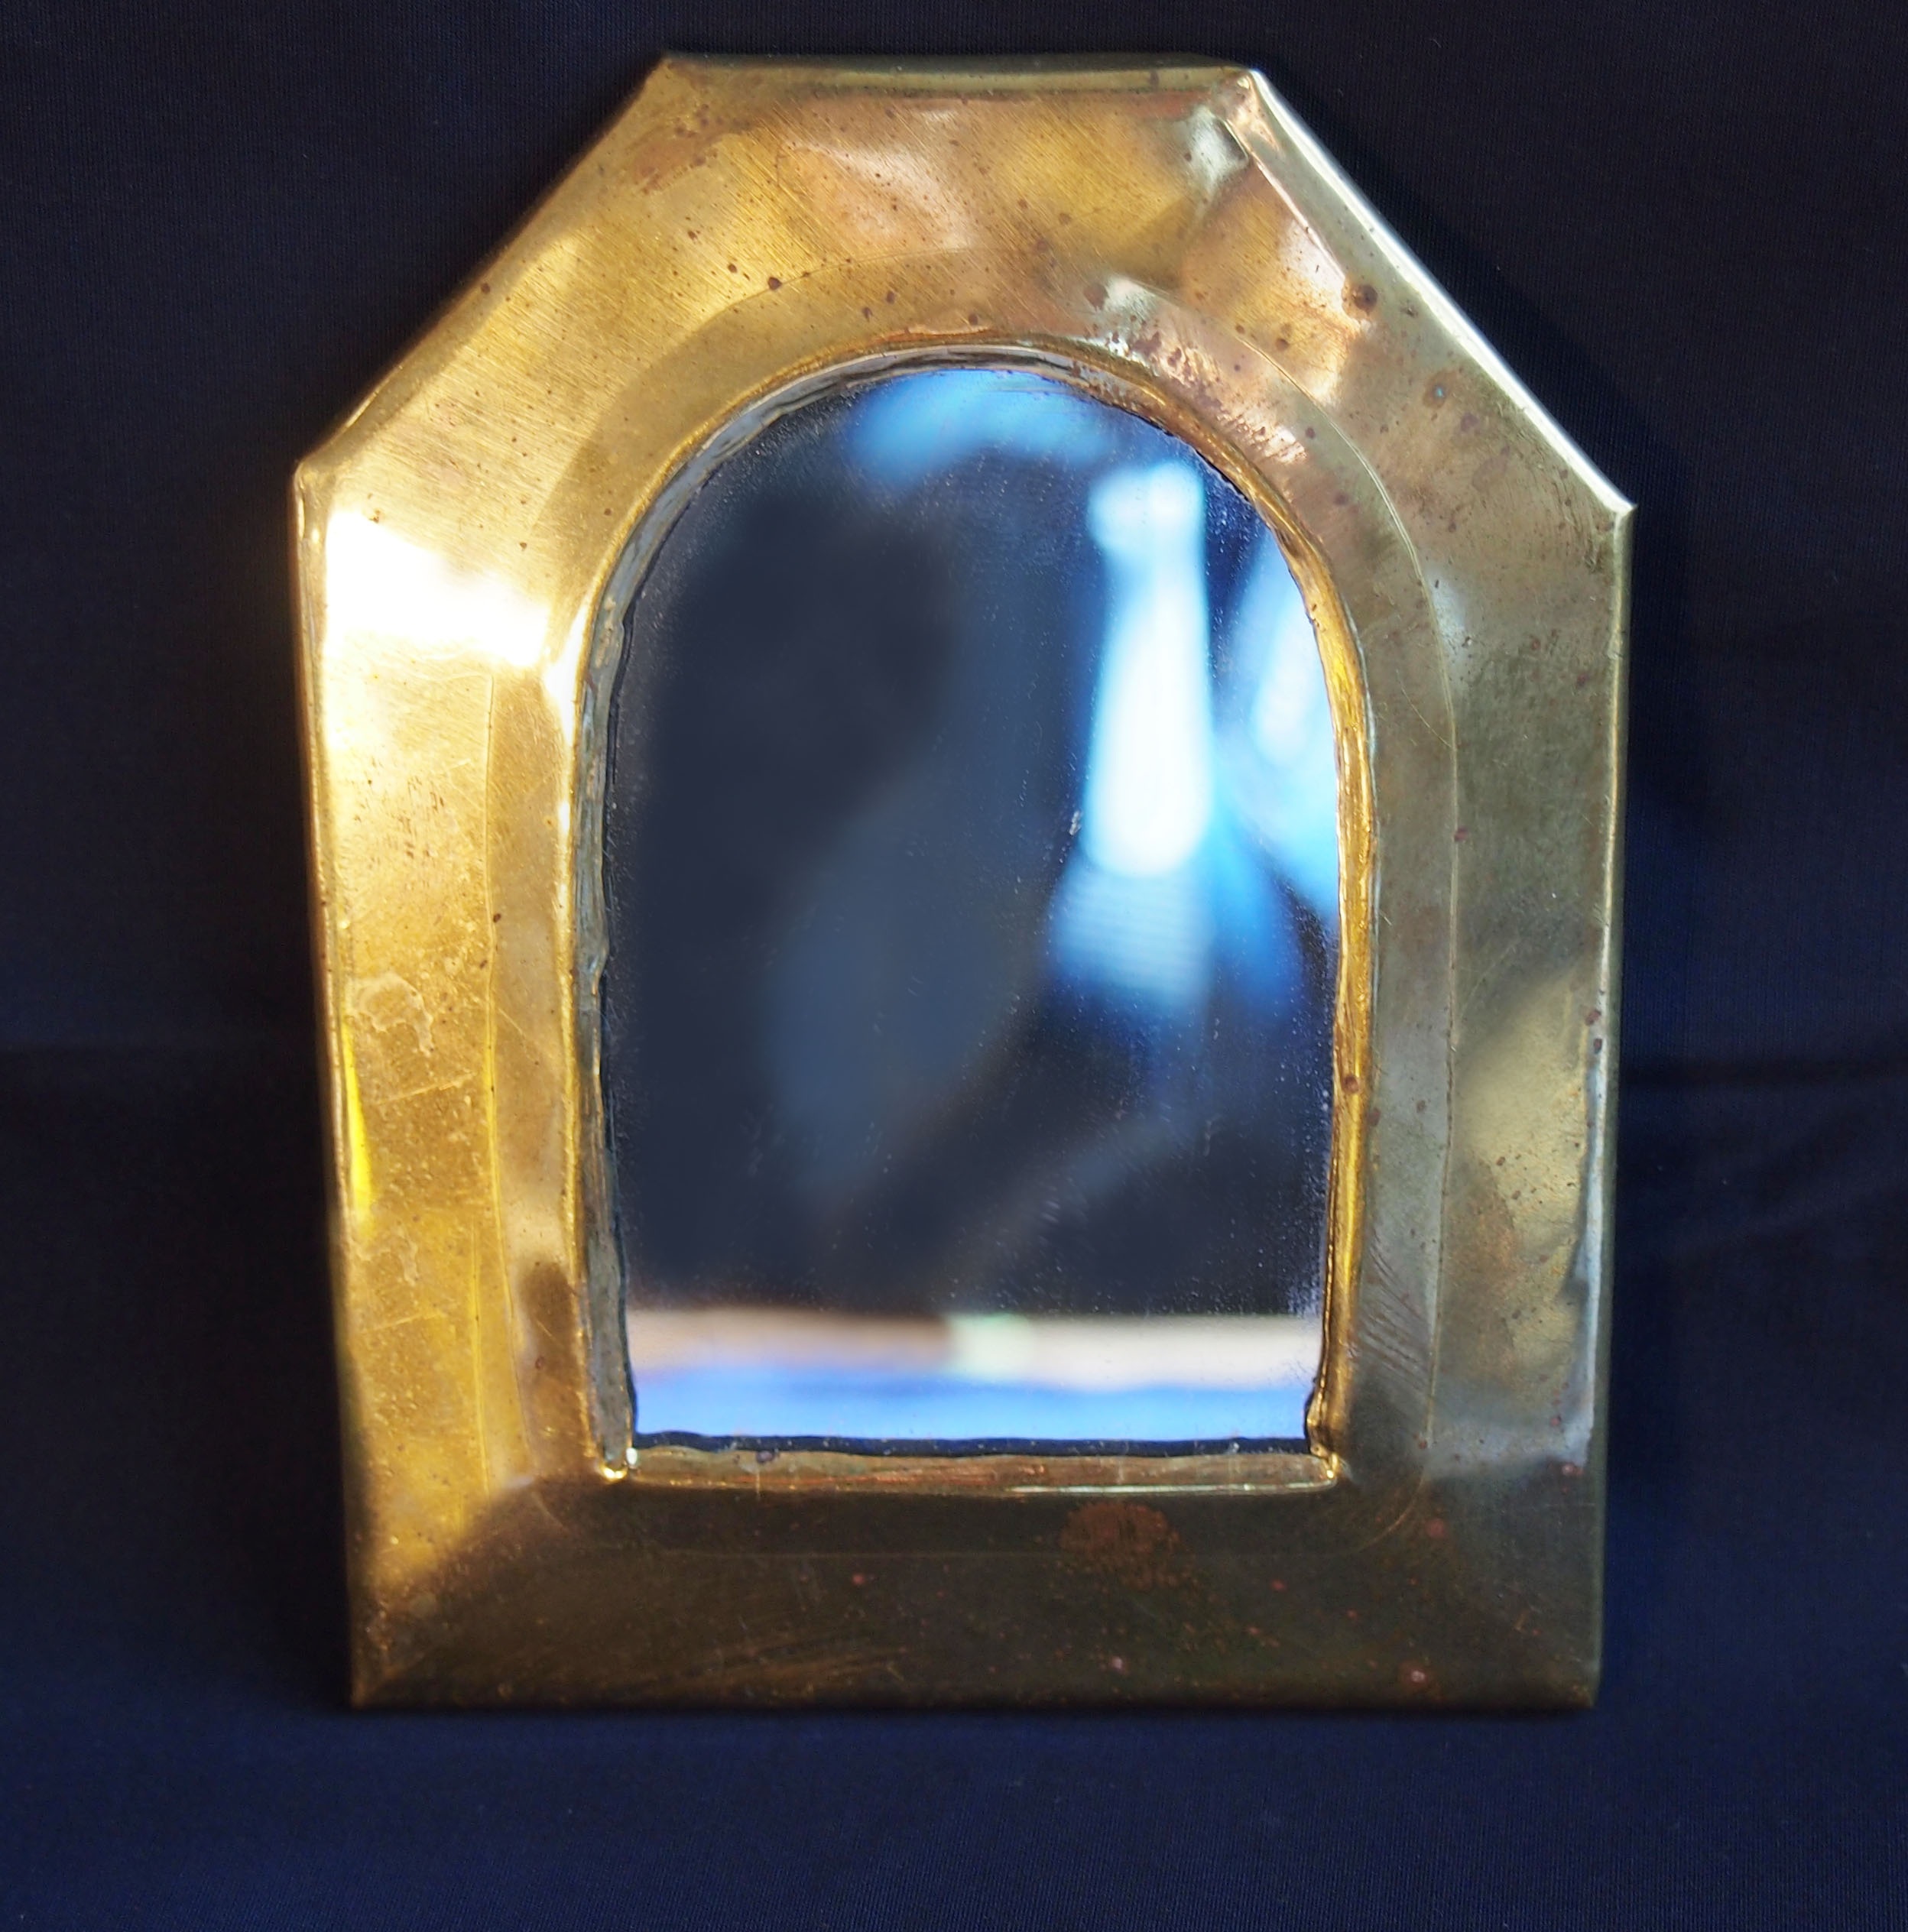
light, reflection, metal, lighting, material, jewellery, gold, mirror, picture frame, shiny, shape, gemstone, fashion accessory